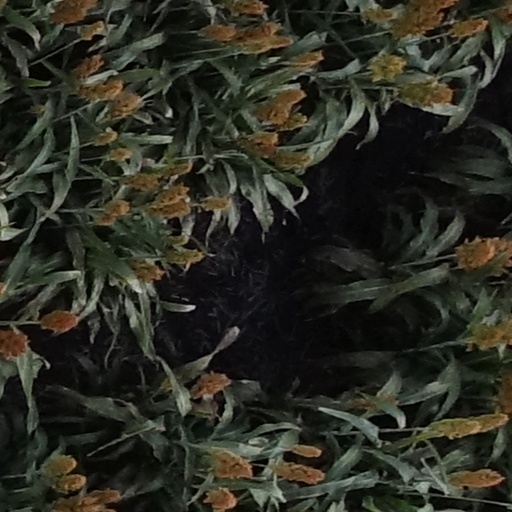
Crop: sorghum